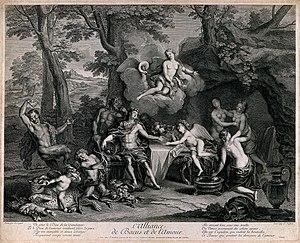
Jean Audran est un graveur aquafortiste et buriniste français né à Lyon le 28 avril 1667 et mort en son logement des Gobelins à Paris le 17 juin 1756.